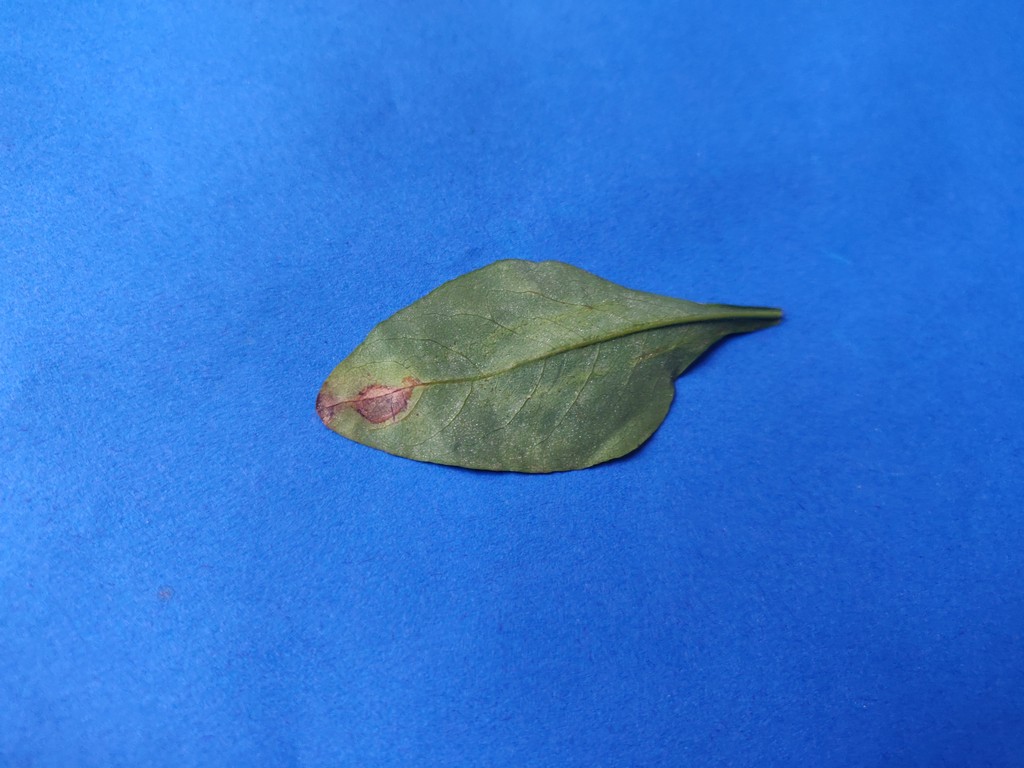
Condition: Unhealthy
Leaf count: single
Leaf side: back